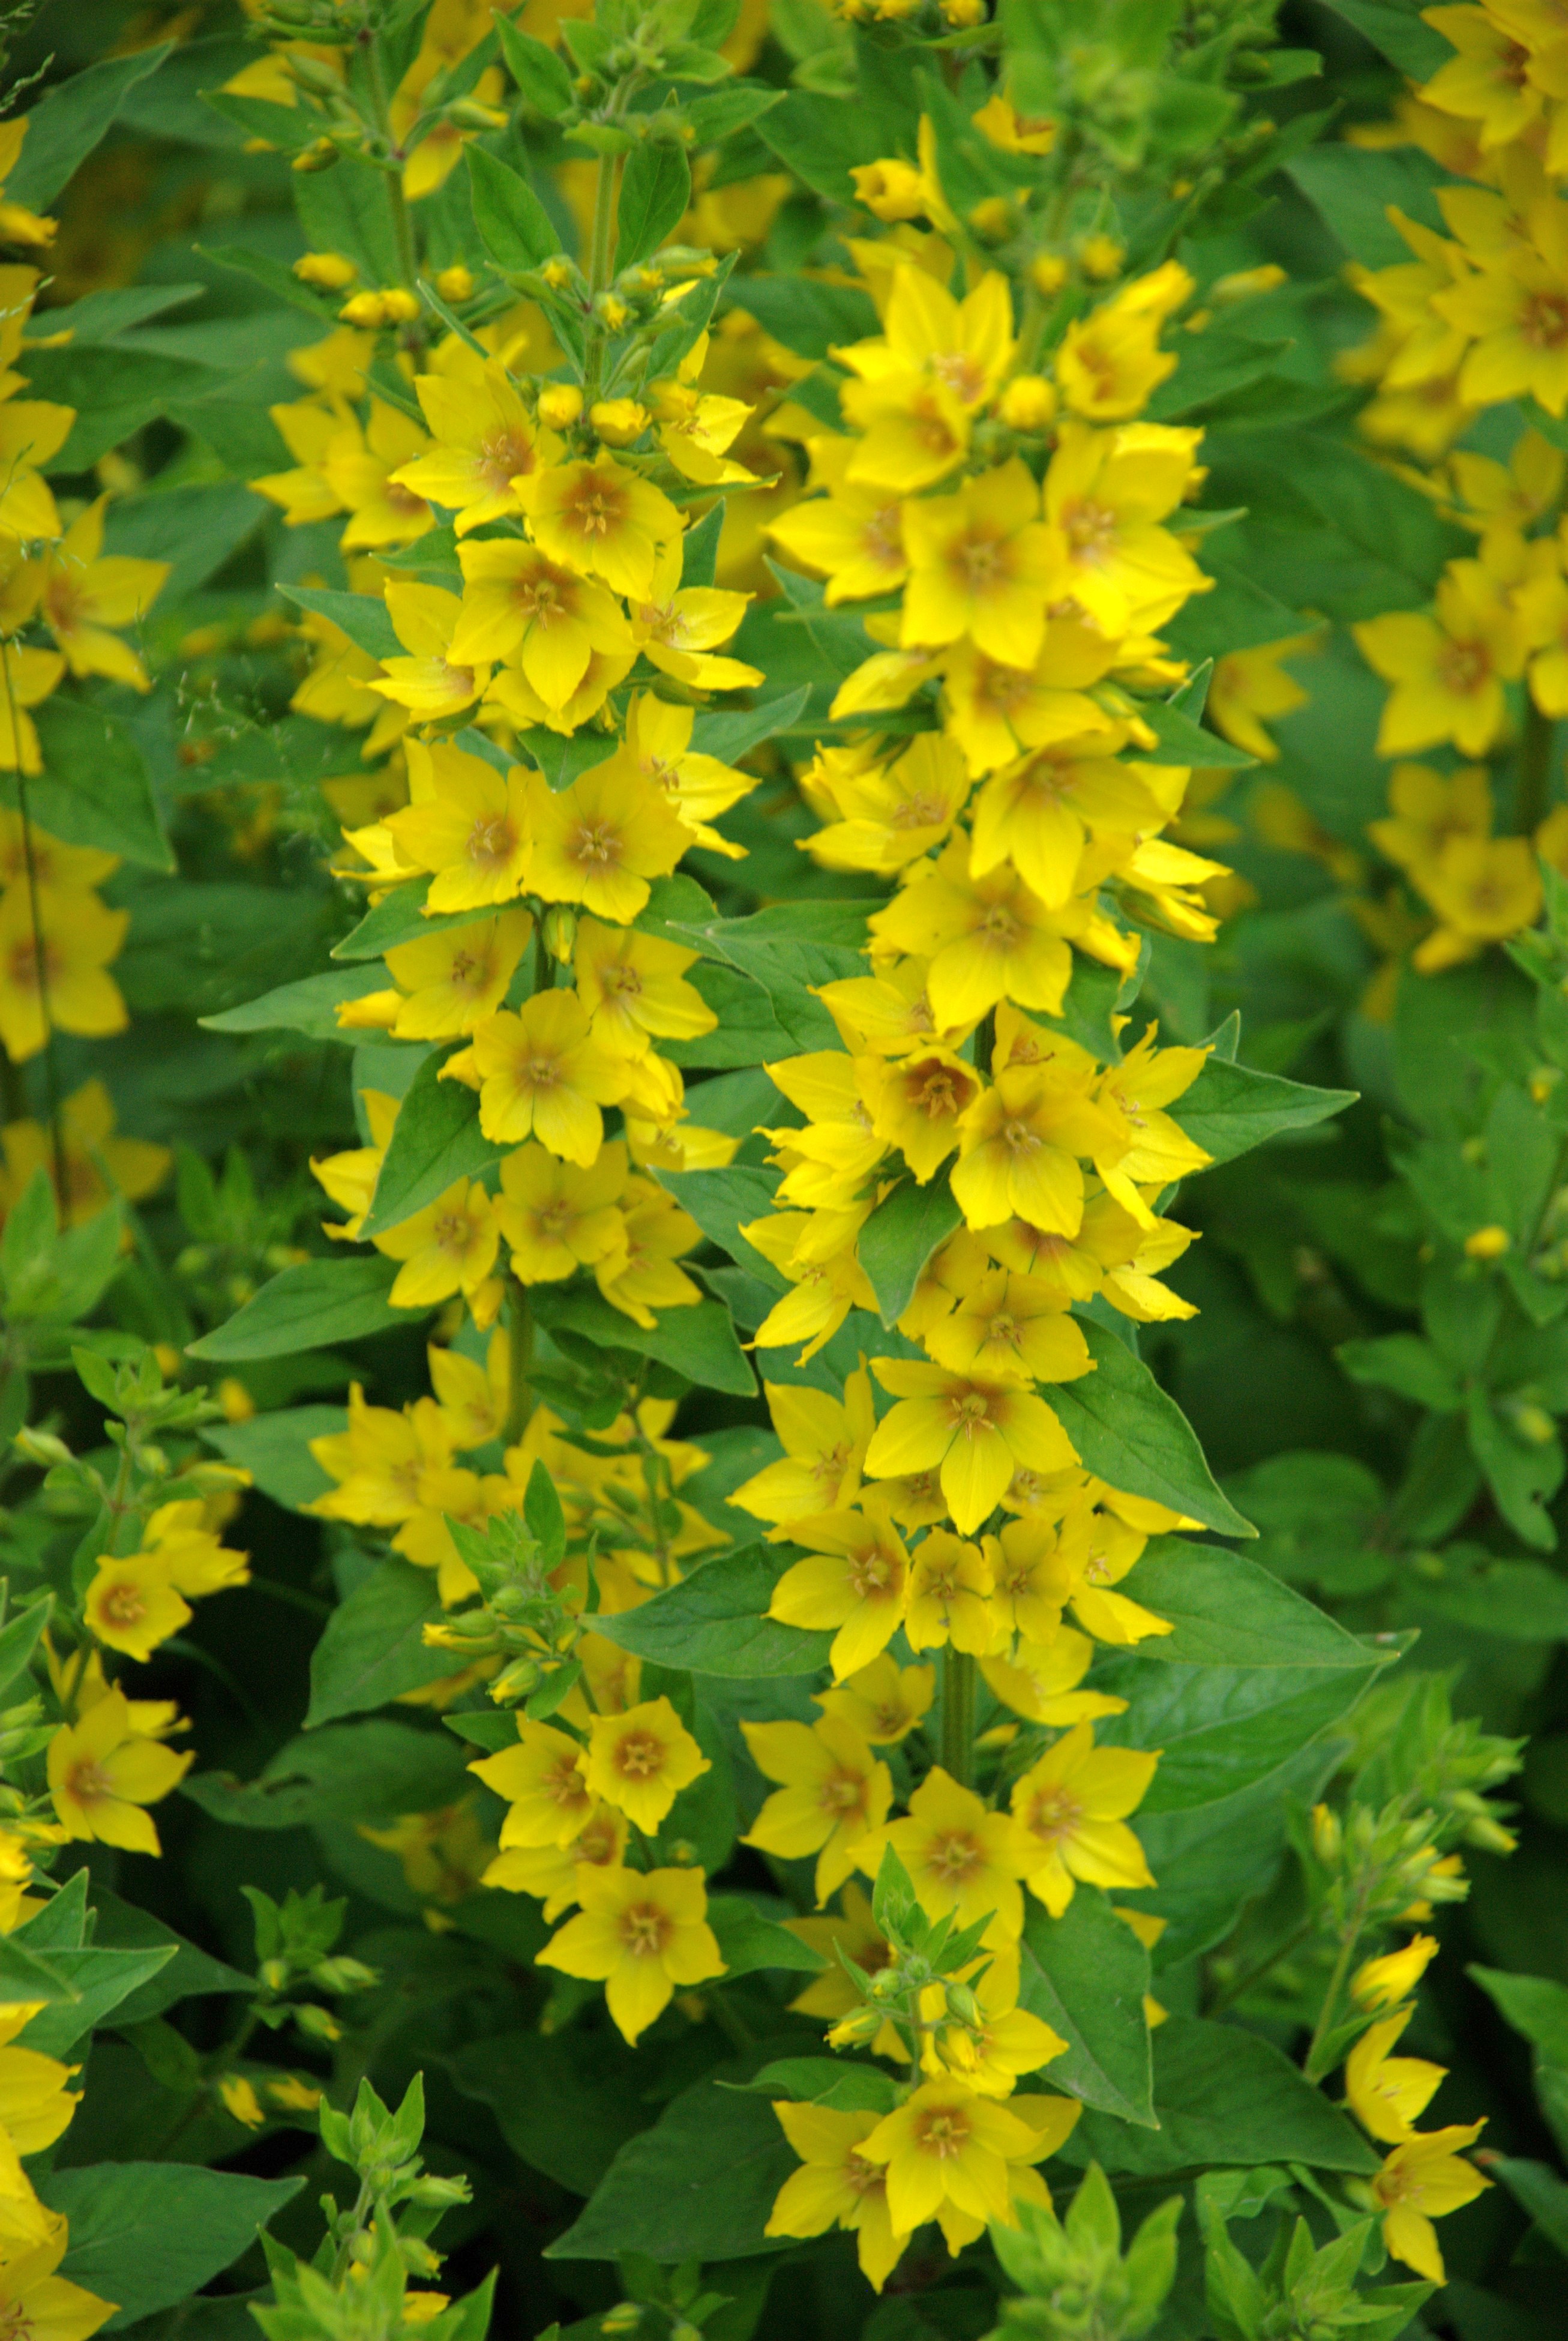
nature, plant, flower, herb, produce, botany, nikon, yellow, flora, wildflower, flowers, shrub, d80, nikond80, bej, rubyphotographer, awesomeblossoms, flowering plant, verbascum, land plant